History of Hertfordshire

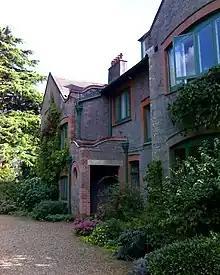
Shaw's corner

In May 1940, a public meeting at County Hall, Hertford (which was then newly built, having only opened in 1939) was held to consider forming the Hertfordshire Local Defence Volunteers. Nineteen companies formed at once. They became the Hertfordshire Home Guard in December of that year.